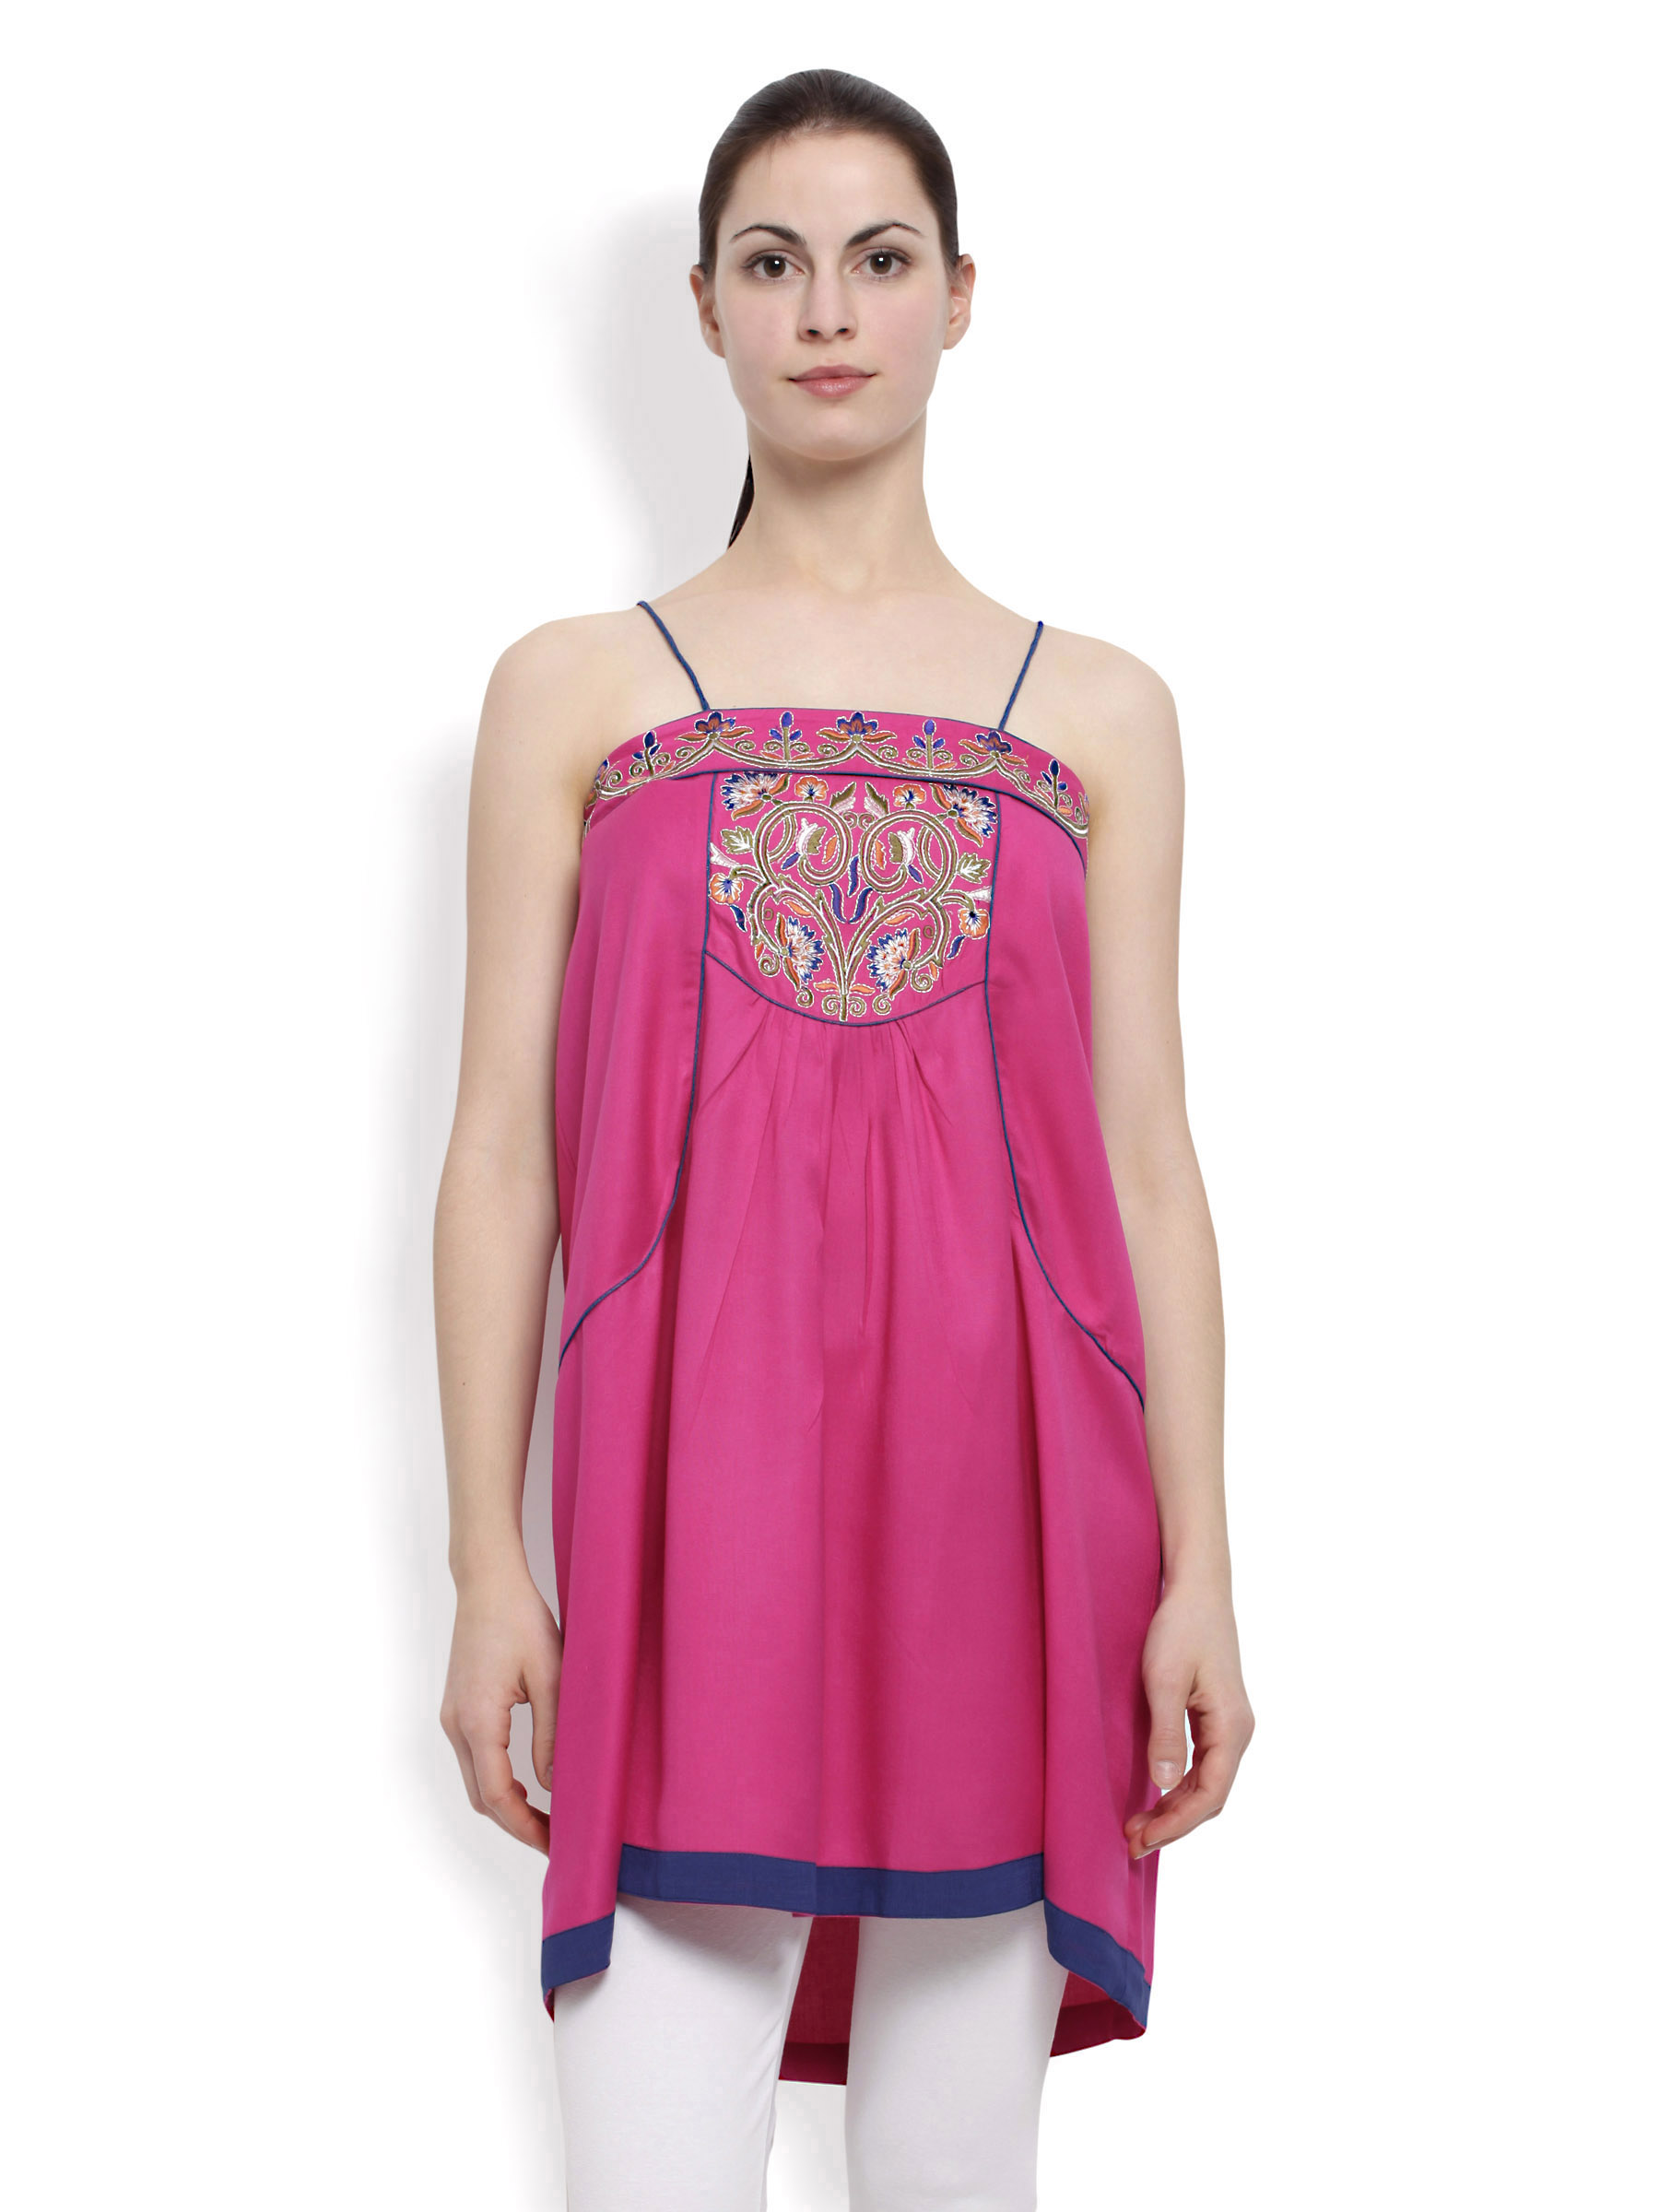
Global Desi Women Pink Tunic
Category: Apparel / Topwear / Tunics
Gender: Women
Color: Pink
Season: Summer 2011
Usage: Ethnic